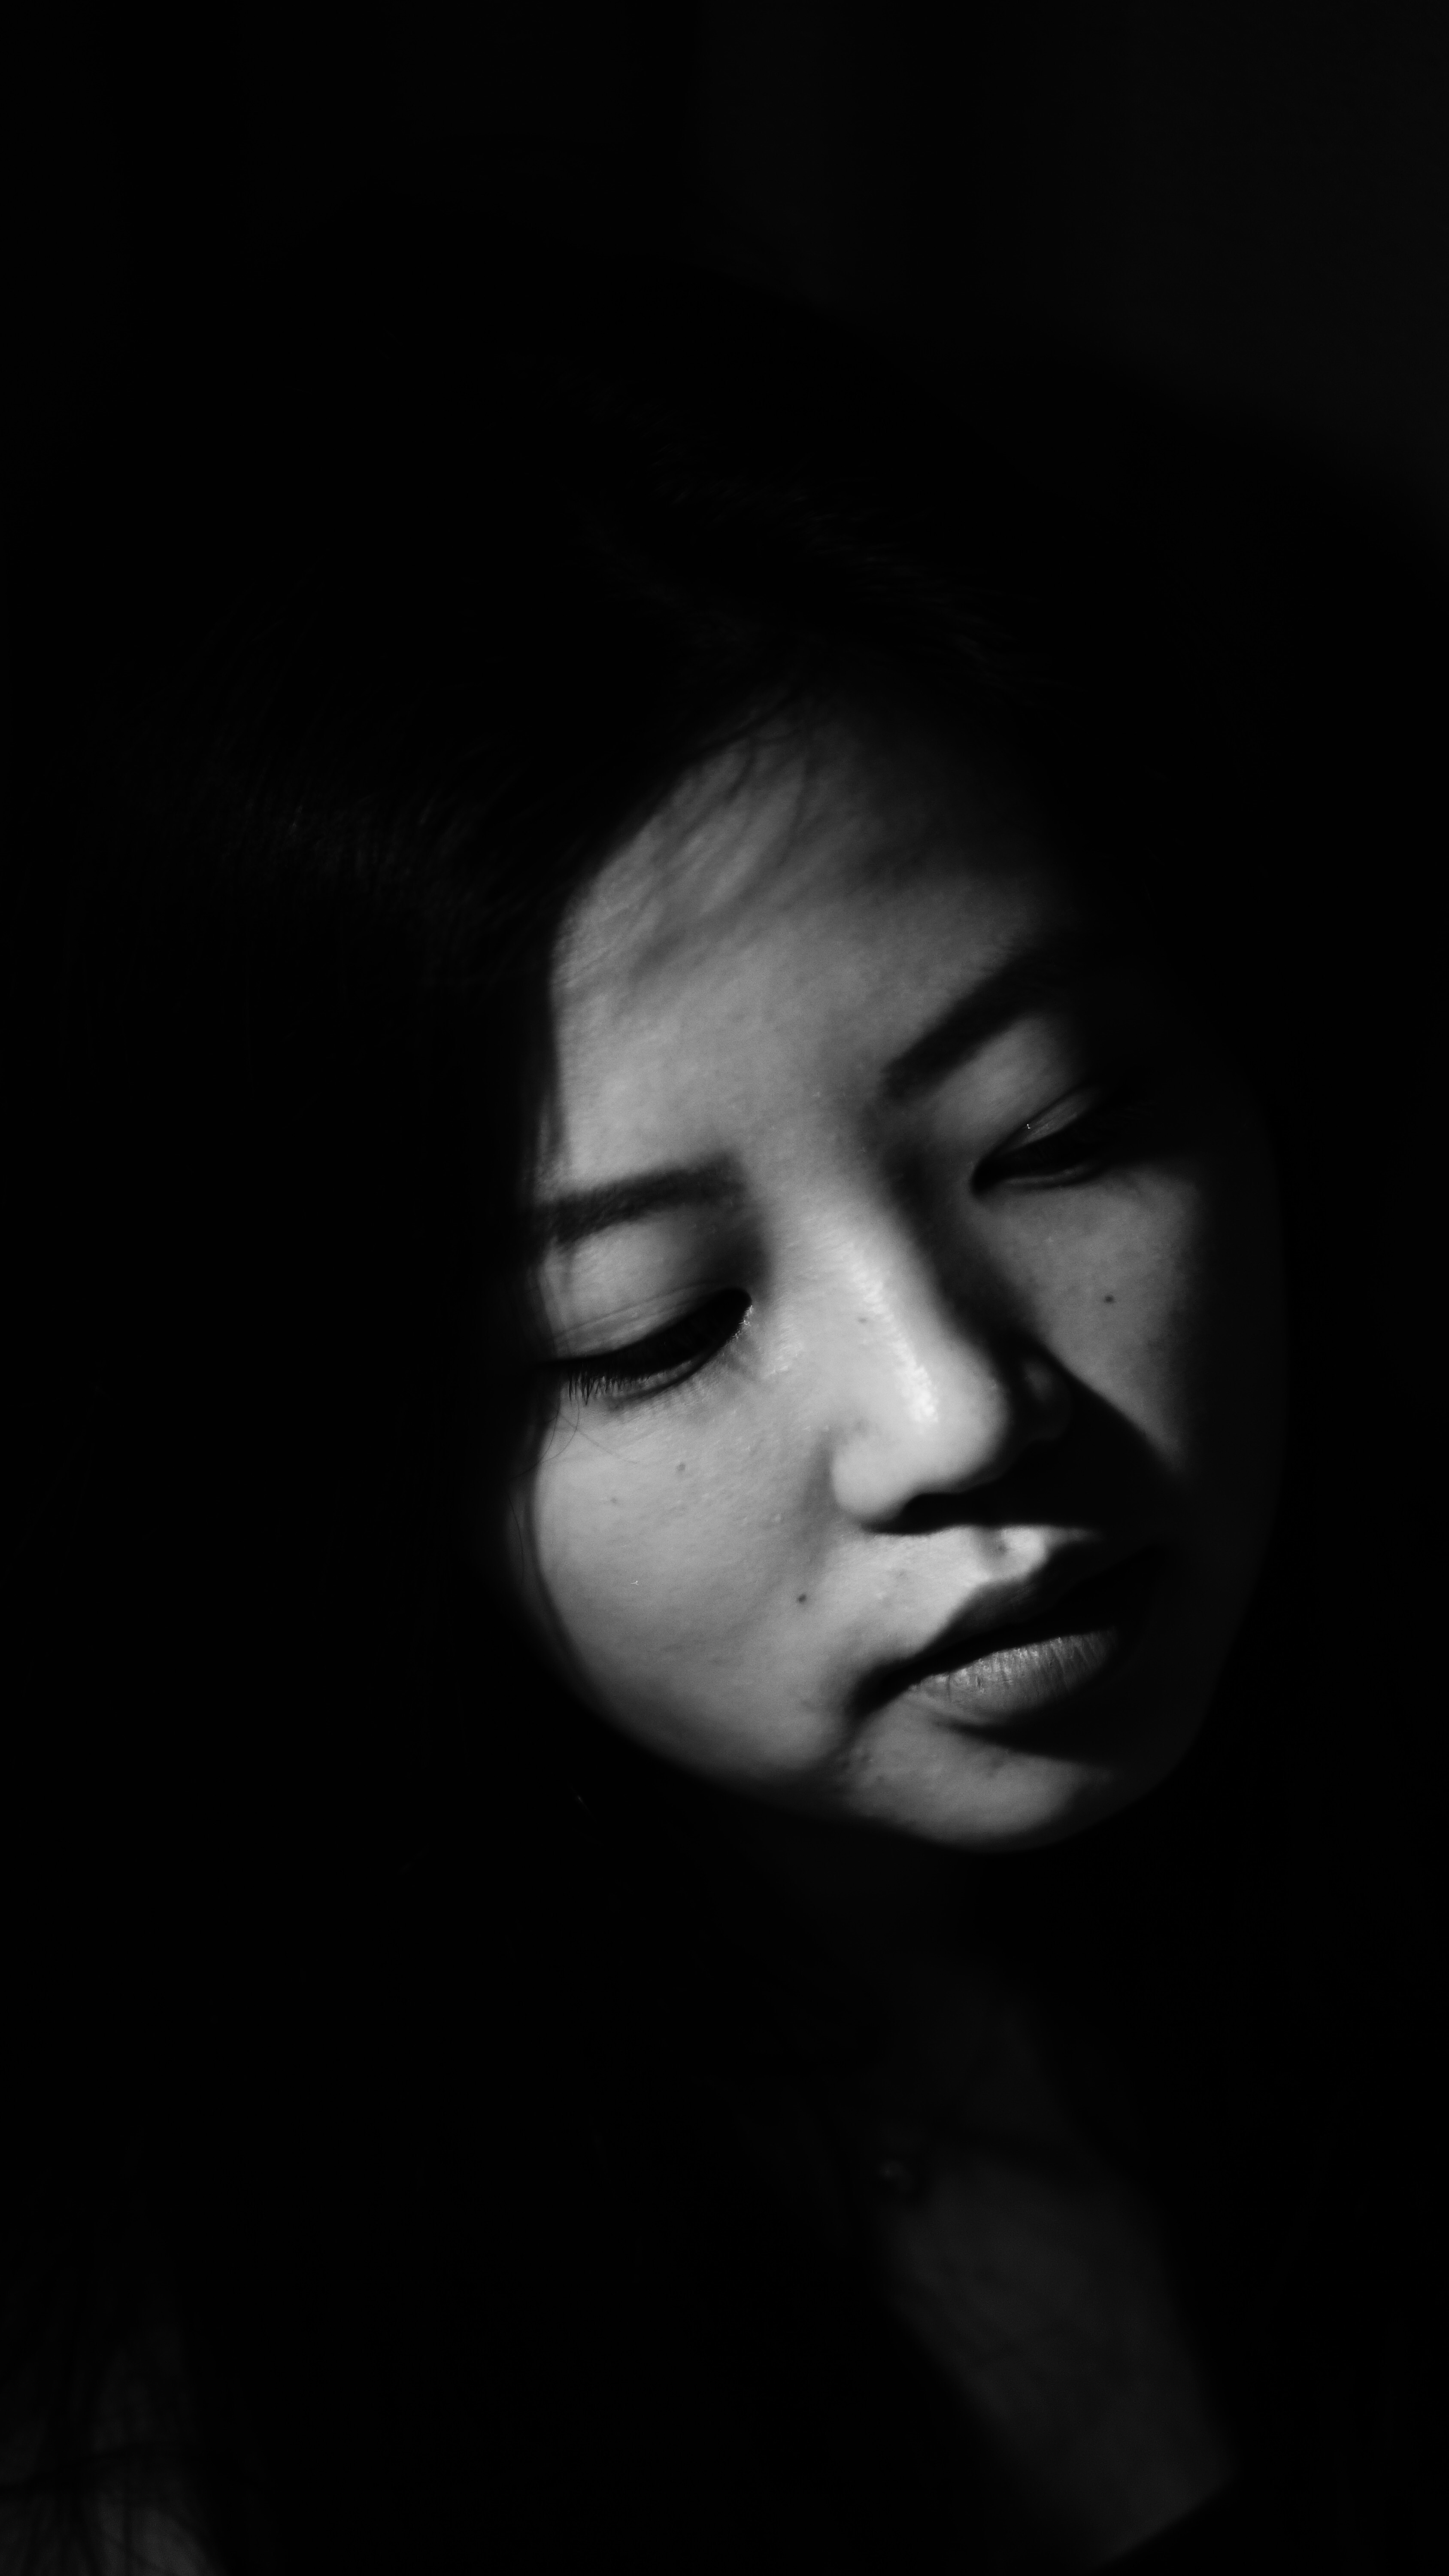
black and white, white, photography, portrait, darkness, black, monochrome, face, eye, head, beauty, emotion, monochrome photography, portrait photography, film noir